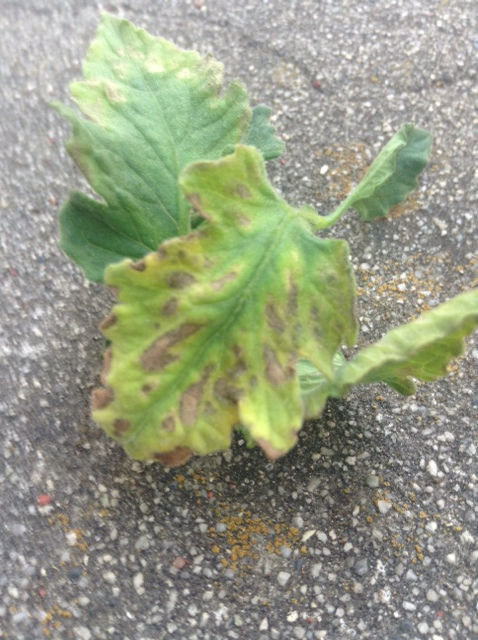
Labels: Tomato mold leaf